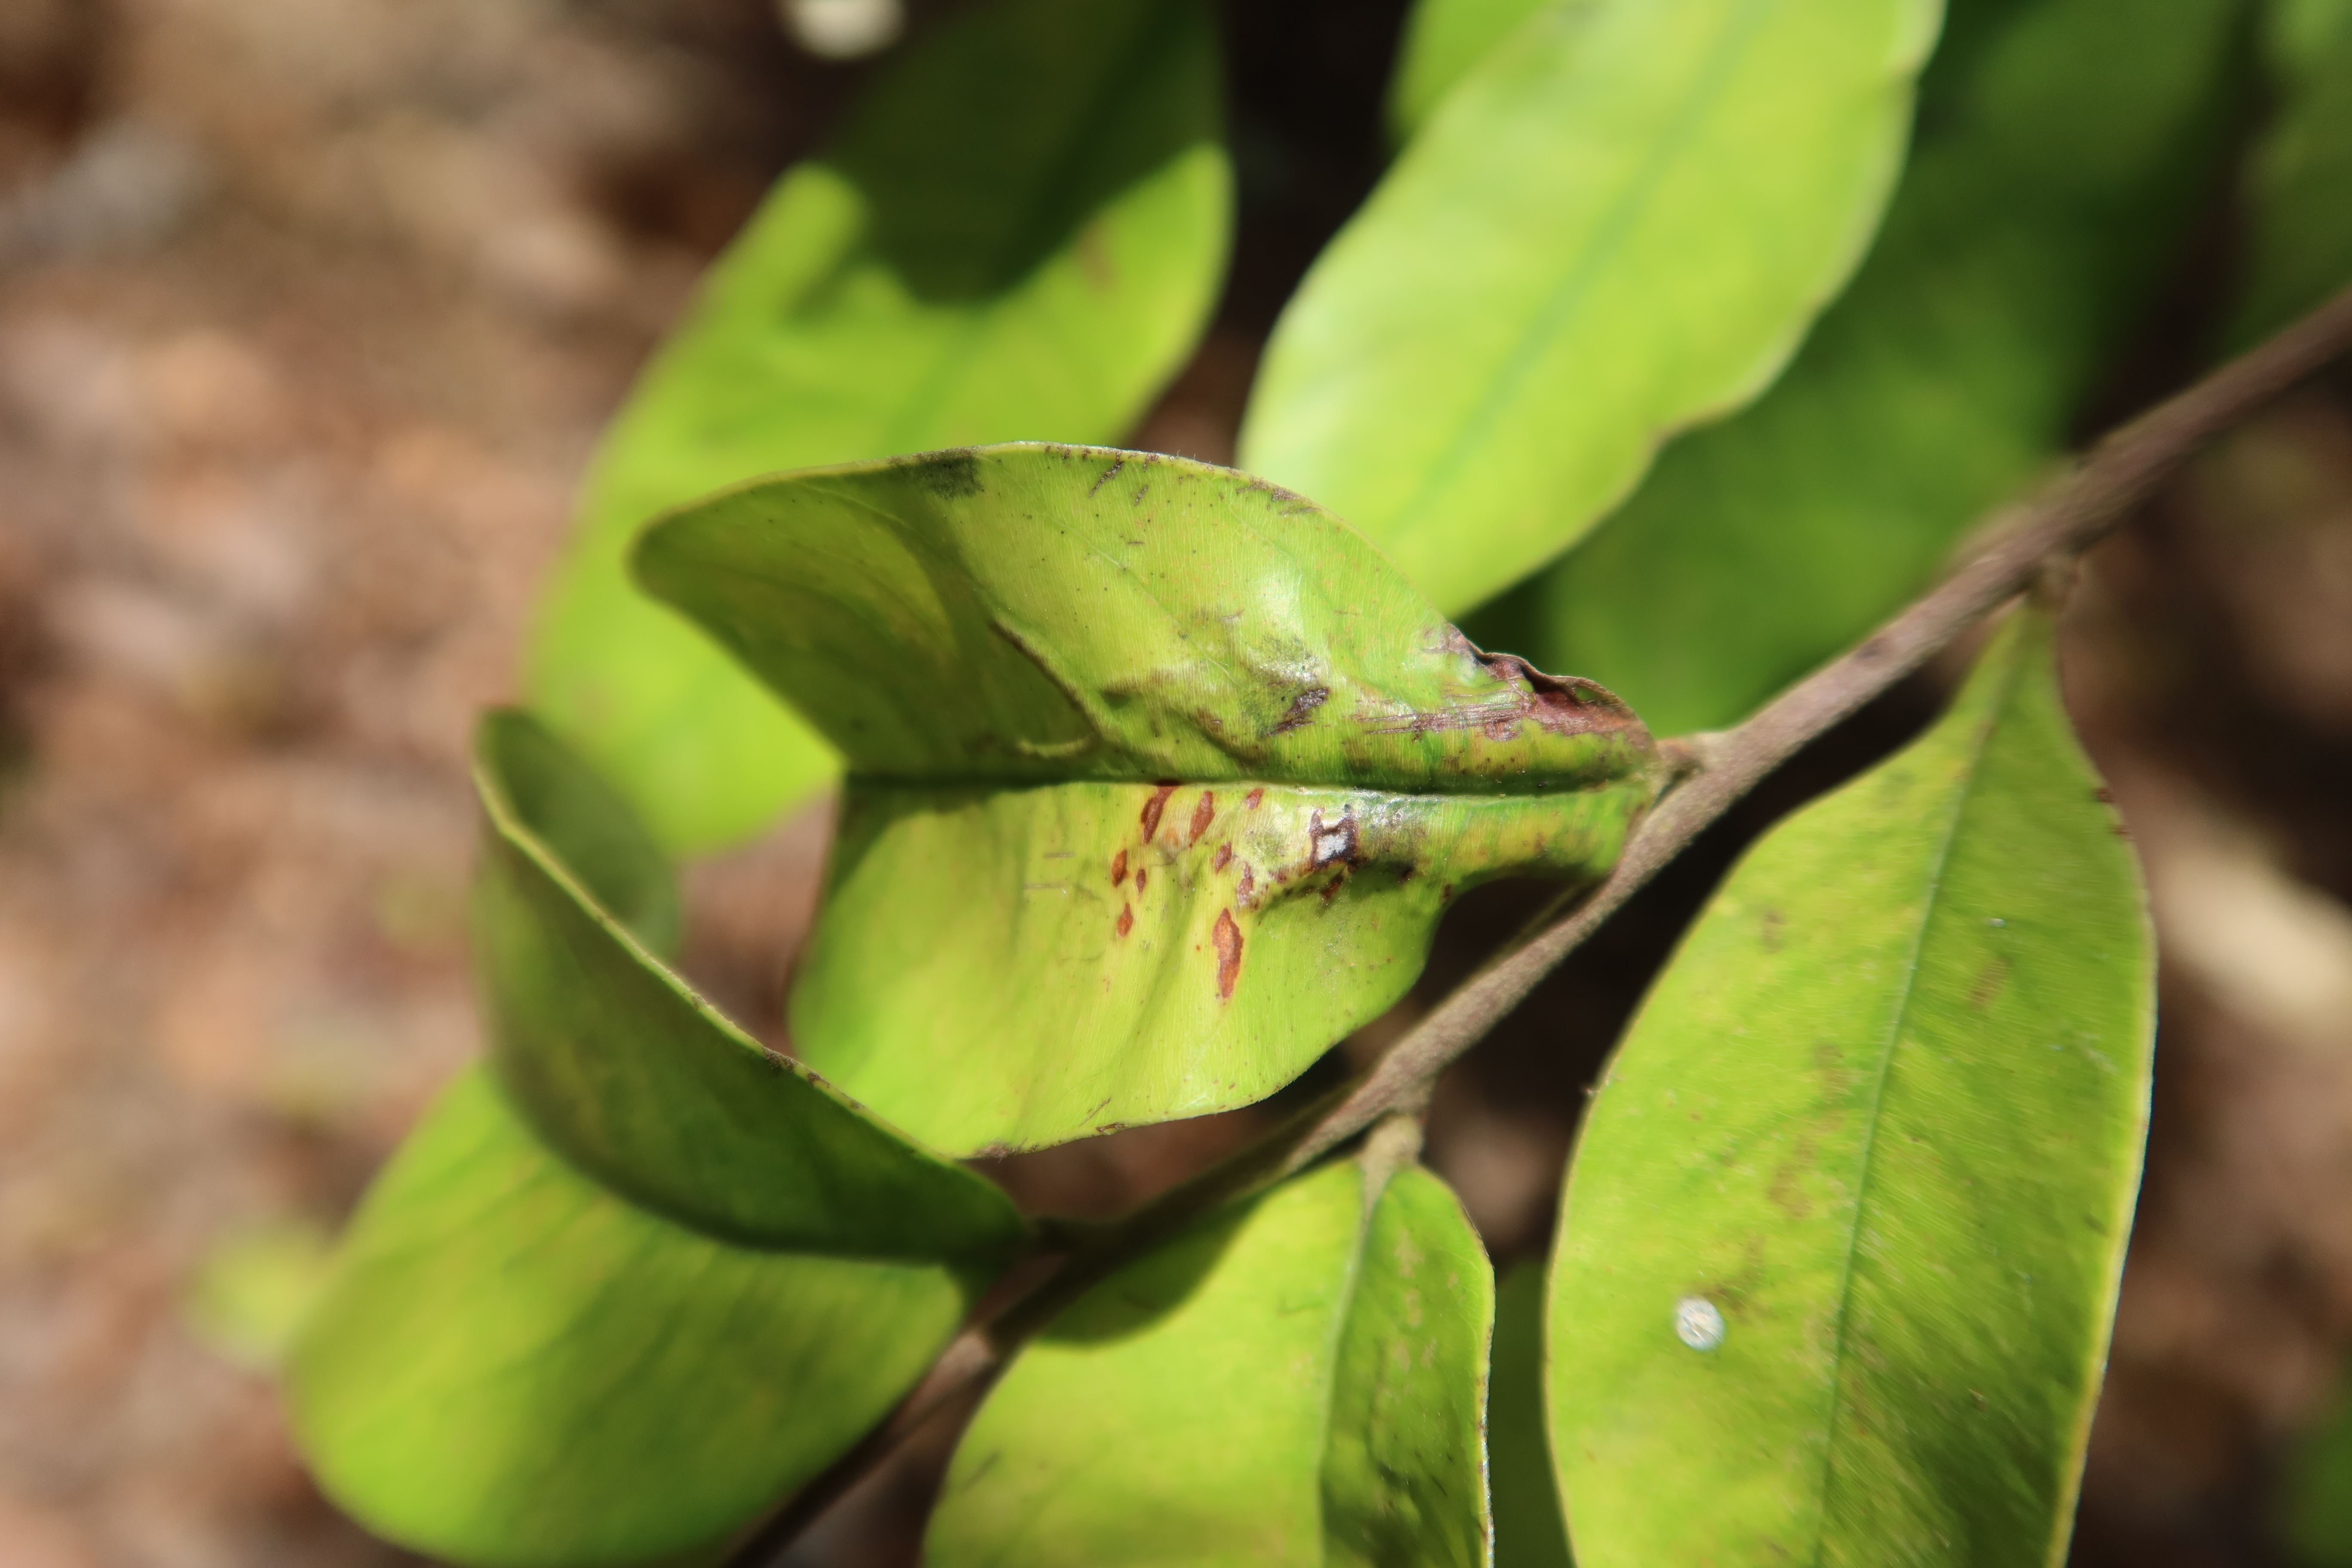
Label: Brown spots